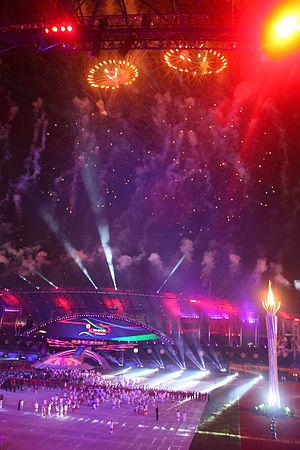
Les Jeux d'Asie du Sud-Est de 2011, officiellement connus comme les 26ᵉˢ Jeux d'Asie du Sud-Est, sont une compétition multisports internationale qui se tient du 11 au 22 novembre 2011 à Jakarta et Palembang, en Indonésie.